Commandos (United Kingdom)

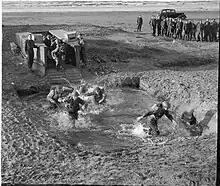
Commandos simulate an amphibious landing by disembarking from a dummy landing craft into a shallow pit filled with water.

The Commando units formed in the United Kingdom were: No. 1, No. 2, No. 3, No. 4, No. 5, No. 6, No. 7, No. 8 (Guards), No. 9, No. 10 (Inter-Allied), No. 11 (Scottish), No. 12, No. 14 (Arctic), No. 30, and No. 62 Commando. At the same time four Commando units were formed in the Middle East: No. 50, No. 51, No. 52, and the Middle East Commando. The No. 10 (Inter-Allied) Commando was formed from volunteers from the occupied territories and enemy aliens. It was the largest Commando unit formed, and contained troops from France, Belgium, Poland, Norway, the Netherlands, and No. 3 (X) Troop. The No. 3 (X) Troop consisted of enemy aliens; it was also known as the English, Jewish, or British troop and was officially renamed the Miscellaneous Troop in 1944. Most of the troop had German, Austrian, or Eastern European backgrounds, while others were political or religious refugees from Nazi Germany.